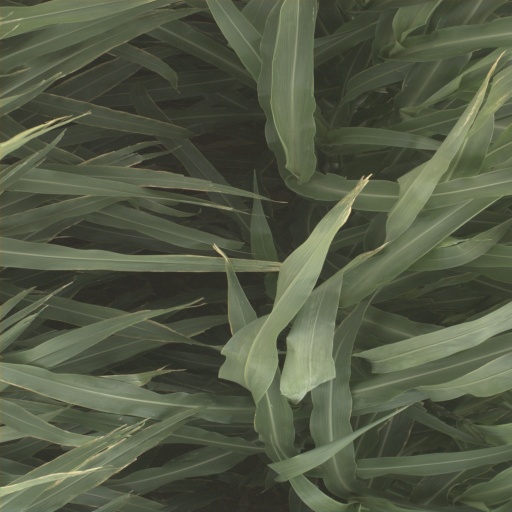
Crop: sorghum